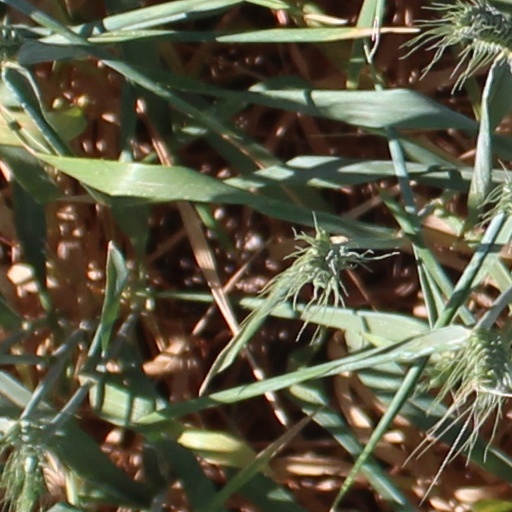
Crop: wheat